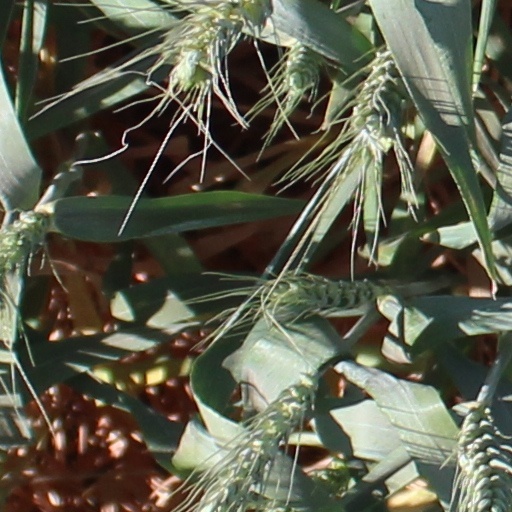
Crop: wheat